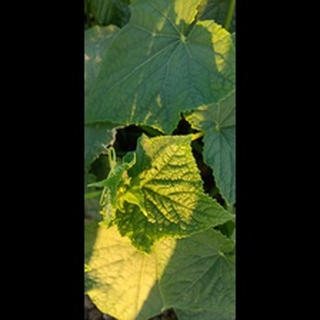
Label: healthy_cucumber